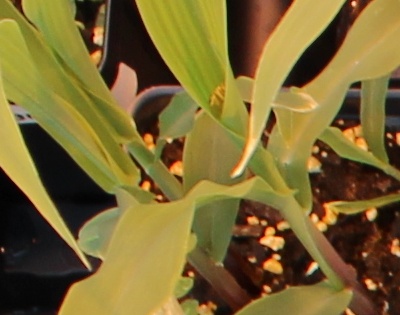
Label: Corn